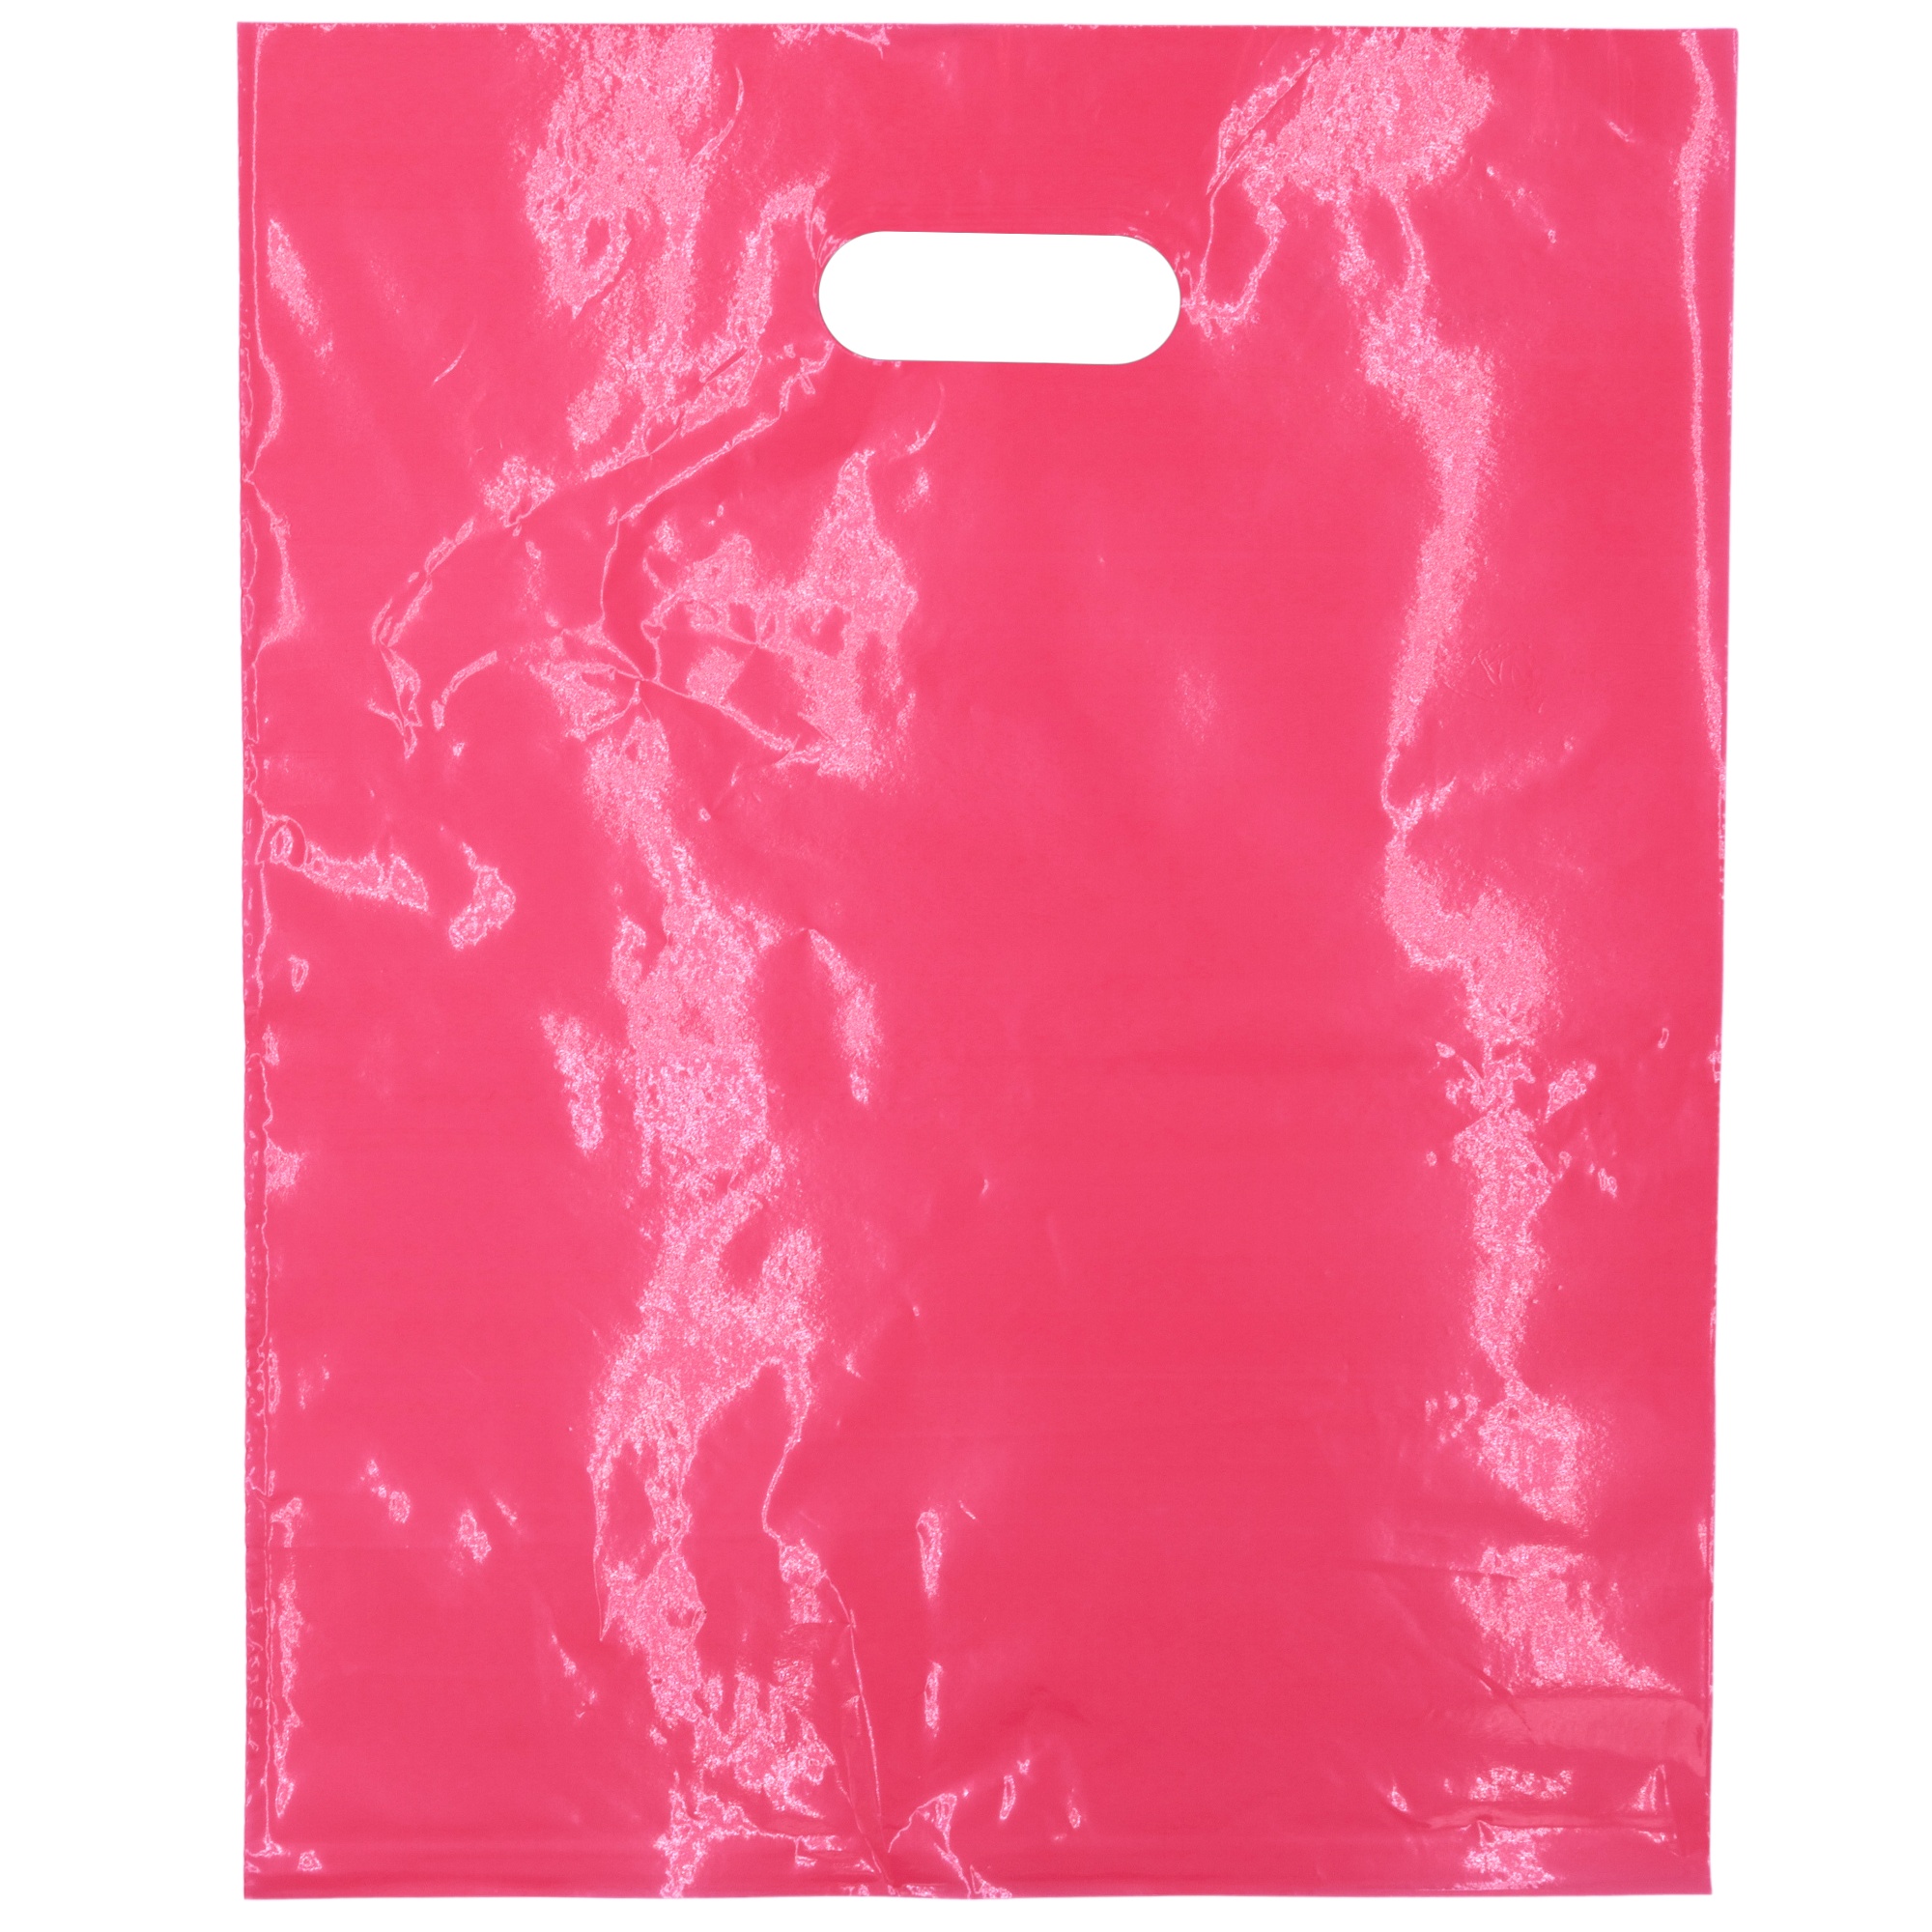
ASSUREPAK INC. - LDPE Die Cut Merchandies Bags - 12"x15" - 500 Bags - 1.5 mil - Pink - 1215DCPINK
Brand: Source Direct
12"x15" Pink Plain LDPE Die Cut Handle Bag - 500 bags/cs 1.5 mil LDPE Recyclable Full Standard Skid/Pallet Configuration - 180 cases Mix and Match Any items to achieve best value on LTL freight shipping Size 12"x15" Gauge 1.5 mil Color Pink Case Pack 500 bags Cases per Pallet 180 Description Mix and match any items on our website to achieve quantity price breaks. **For a truckload or full container quantities, please contact us for a quote** Custom sizes and printing available on this item.
Category: Business & Industrial > Retail > Paper & Plastic Shopping Bags > Die Cut Shopping Bags